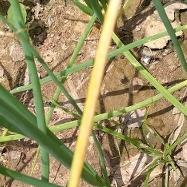
Crop: Onion
Condition: fusarium-d